Thomas Chillenden

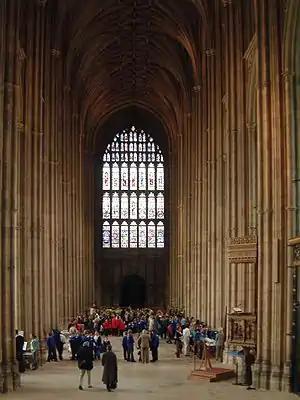
Chillenden's Perpendicular nave at Christ Church Priory (now Canterbury Cathedral)

Thomas Chillenden (died 15 August 1411) was Prior of Christ Church Priory, Canterbury from 1391 to 1410. Under him, from 1391 to 1400, the Cathedral-Priory church's nave was rebuilt in the Perpendicular style of English Gothic architecture.